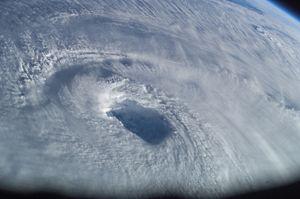
La science-fiction post-apocalyptique a engendré nombre d'œuvres cinématographiques qui entendent proposer au public des hypothèses d'un monde post-catastrophe : hiver nucléaire, catastrophe naturelle, catastrophe sanitaire, pénurie alimentaire généralisée, etc.